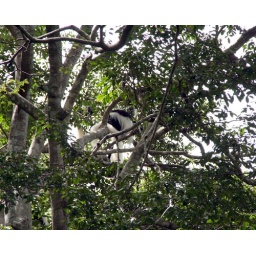
King'ori ADP - Colobus monkeys near water project 2